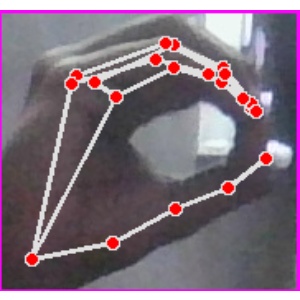
अक्षर: ठ